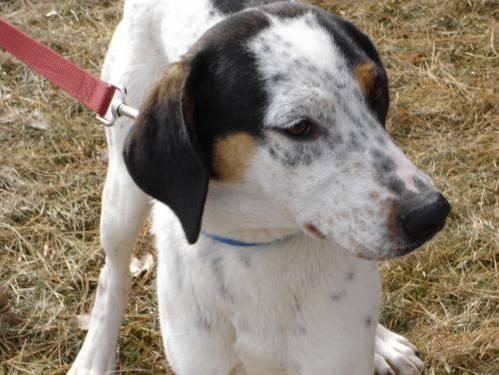
dog